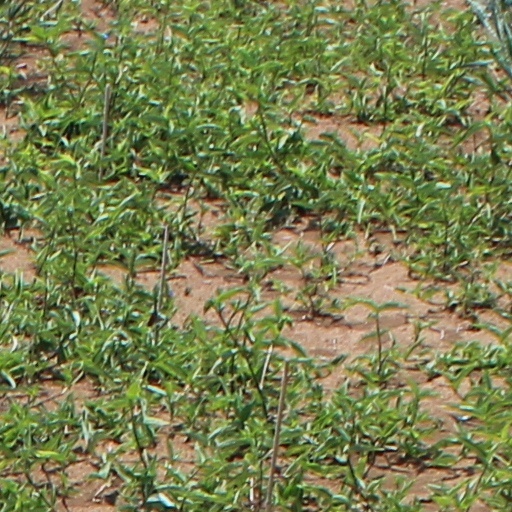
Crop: wheat